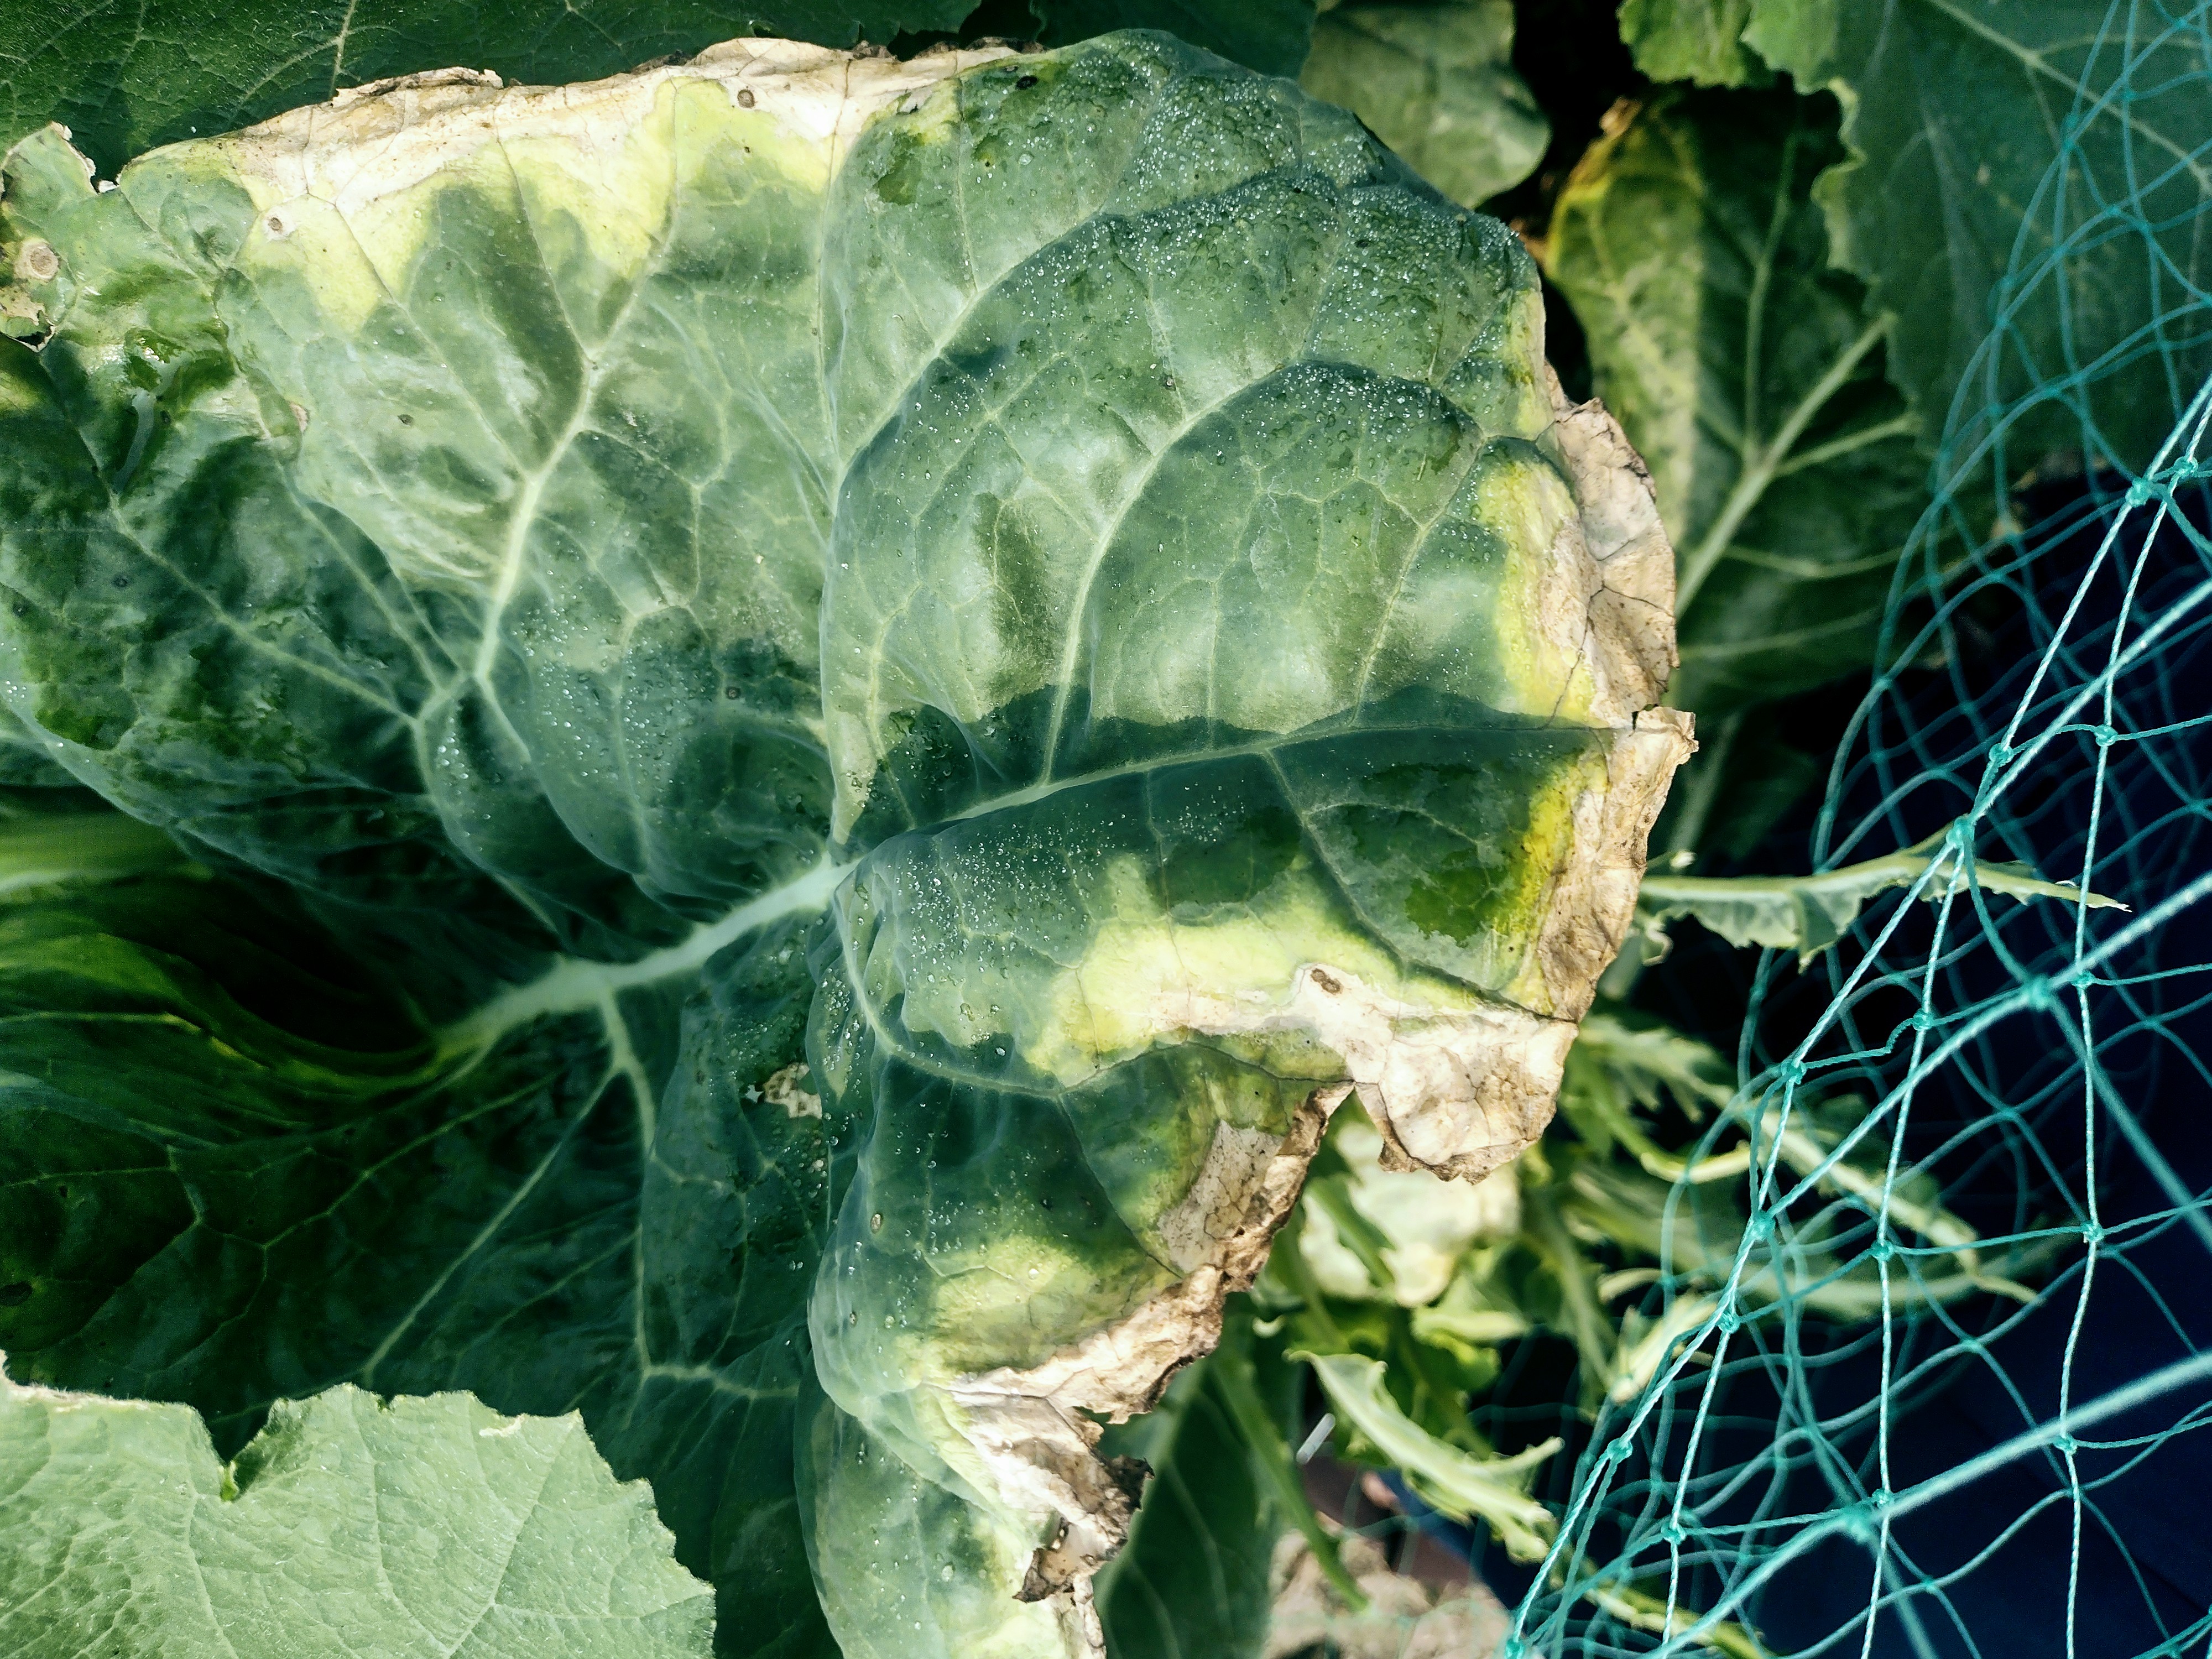
Label: Downy Mildew